Volcanic eruption

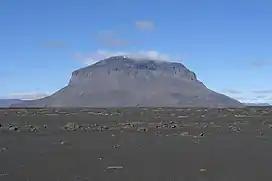
Herðubreið, a tuya in Iceland

Glaciovolcanic products have been identified in Iceland, the Canadian province of British Columbia, the U.S. states of Hawaii and Alaska, the Cascade Range of western North America, South America and even on the planet Mars. Volcanoes known to have subglacial activity include: